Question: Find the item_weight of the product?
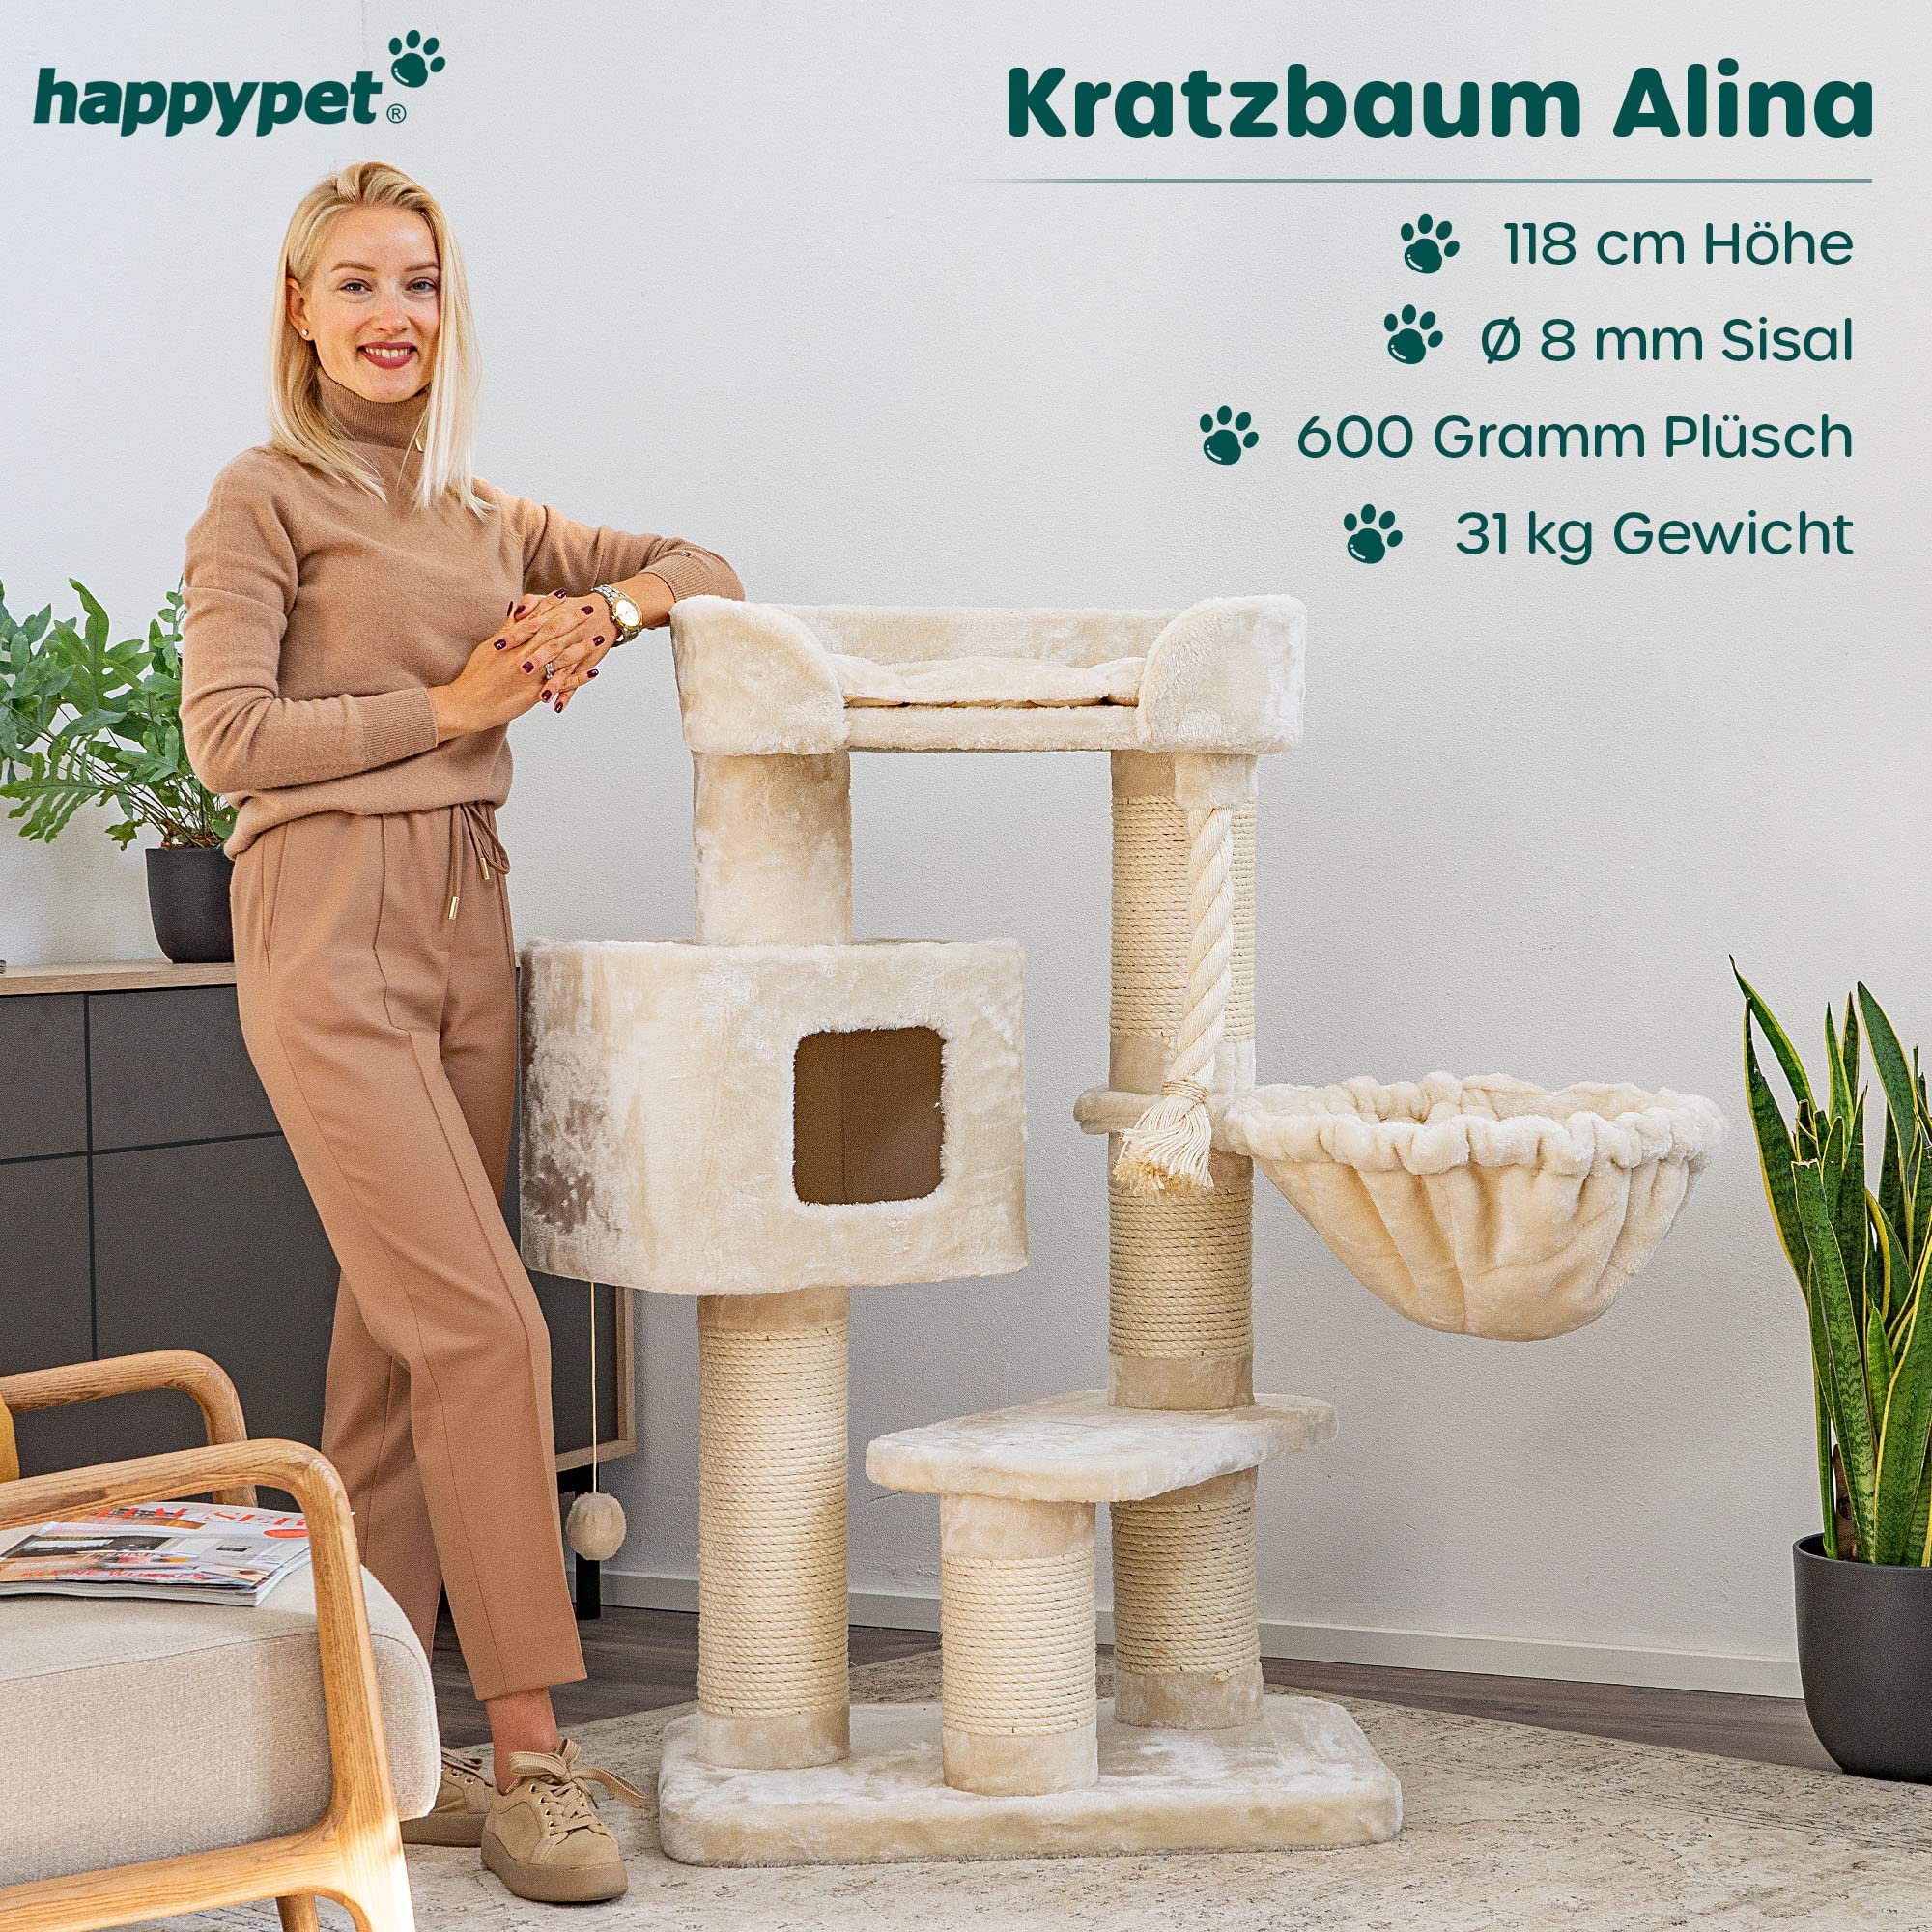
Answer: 31.0 kilogram